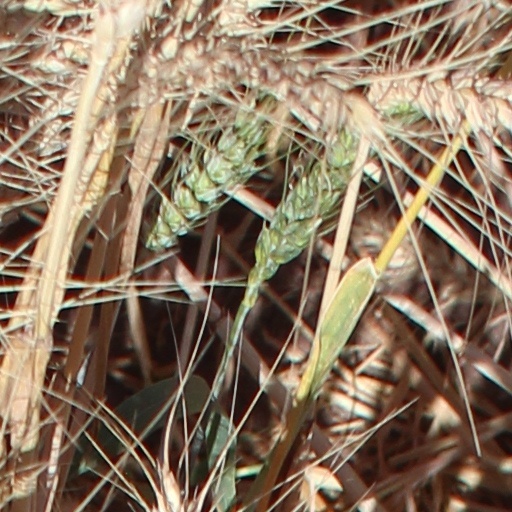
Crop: wheat